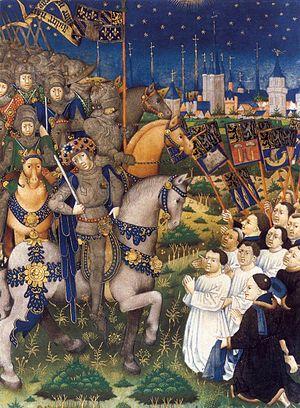
La bataille de Gavere ou bataille de Gavre eut lieu le 23 juillet 1453 et opposa l’armée bourguignonne de Philippe le Bon et les milices rebelles gantoises, d’effectifs semblables. La bataille se solda par la déroute des Gantois, lesquels, dès le lendemain, se virent imposer des conditions de paix très dures.
Gand est une commune de Belgique, anciennement des Pays-Bas, dont l'histoire au Moyen Âge et à la Renaissance est marquée par d'incessantes révoltes.
Louis de Bruges, seigneur de Gruuthuse, né en 1422 et décédé à Bruges le 24 novembre 1492, était un prince guerrier et bibliophile flamand.
Le Maître des Privilèges de Gand et de Flandre est un maître anonyme enlumineur actif en Flandre des années 1440 aux années 1460. Il doit son nom à un manuscrit des Statuts et privilèges de Gand et de Flandre exécuté vers 1453 pour le duc de Bourgogne Philippe le Bon. Son style est très archaïque pour la période, à rebours des innovations des primitifs flamands.